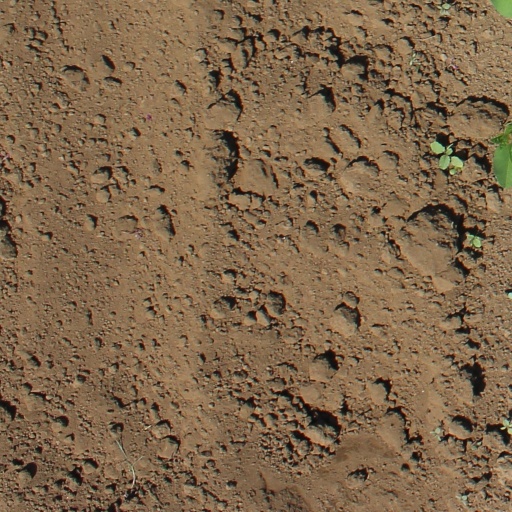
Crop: soybean